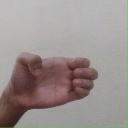
अक्षर: ख